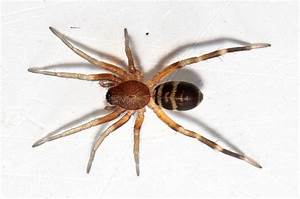
Label: spider